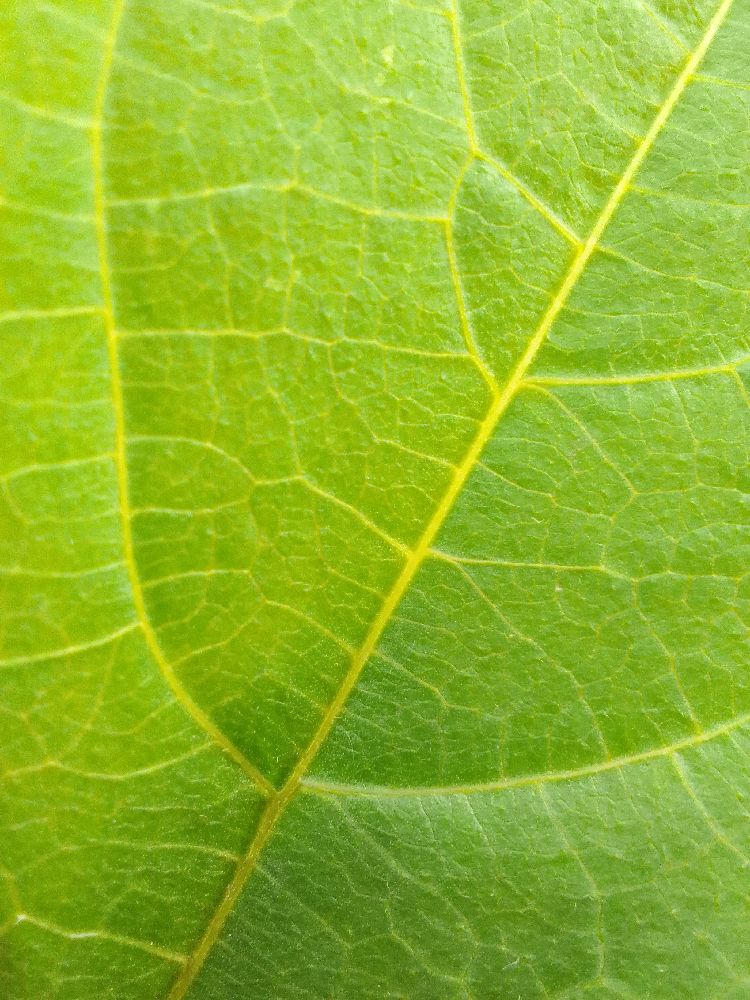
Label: healthy